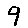
Label: 9